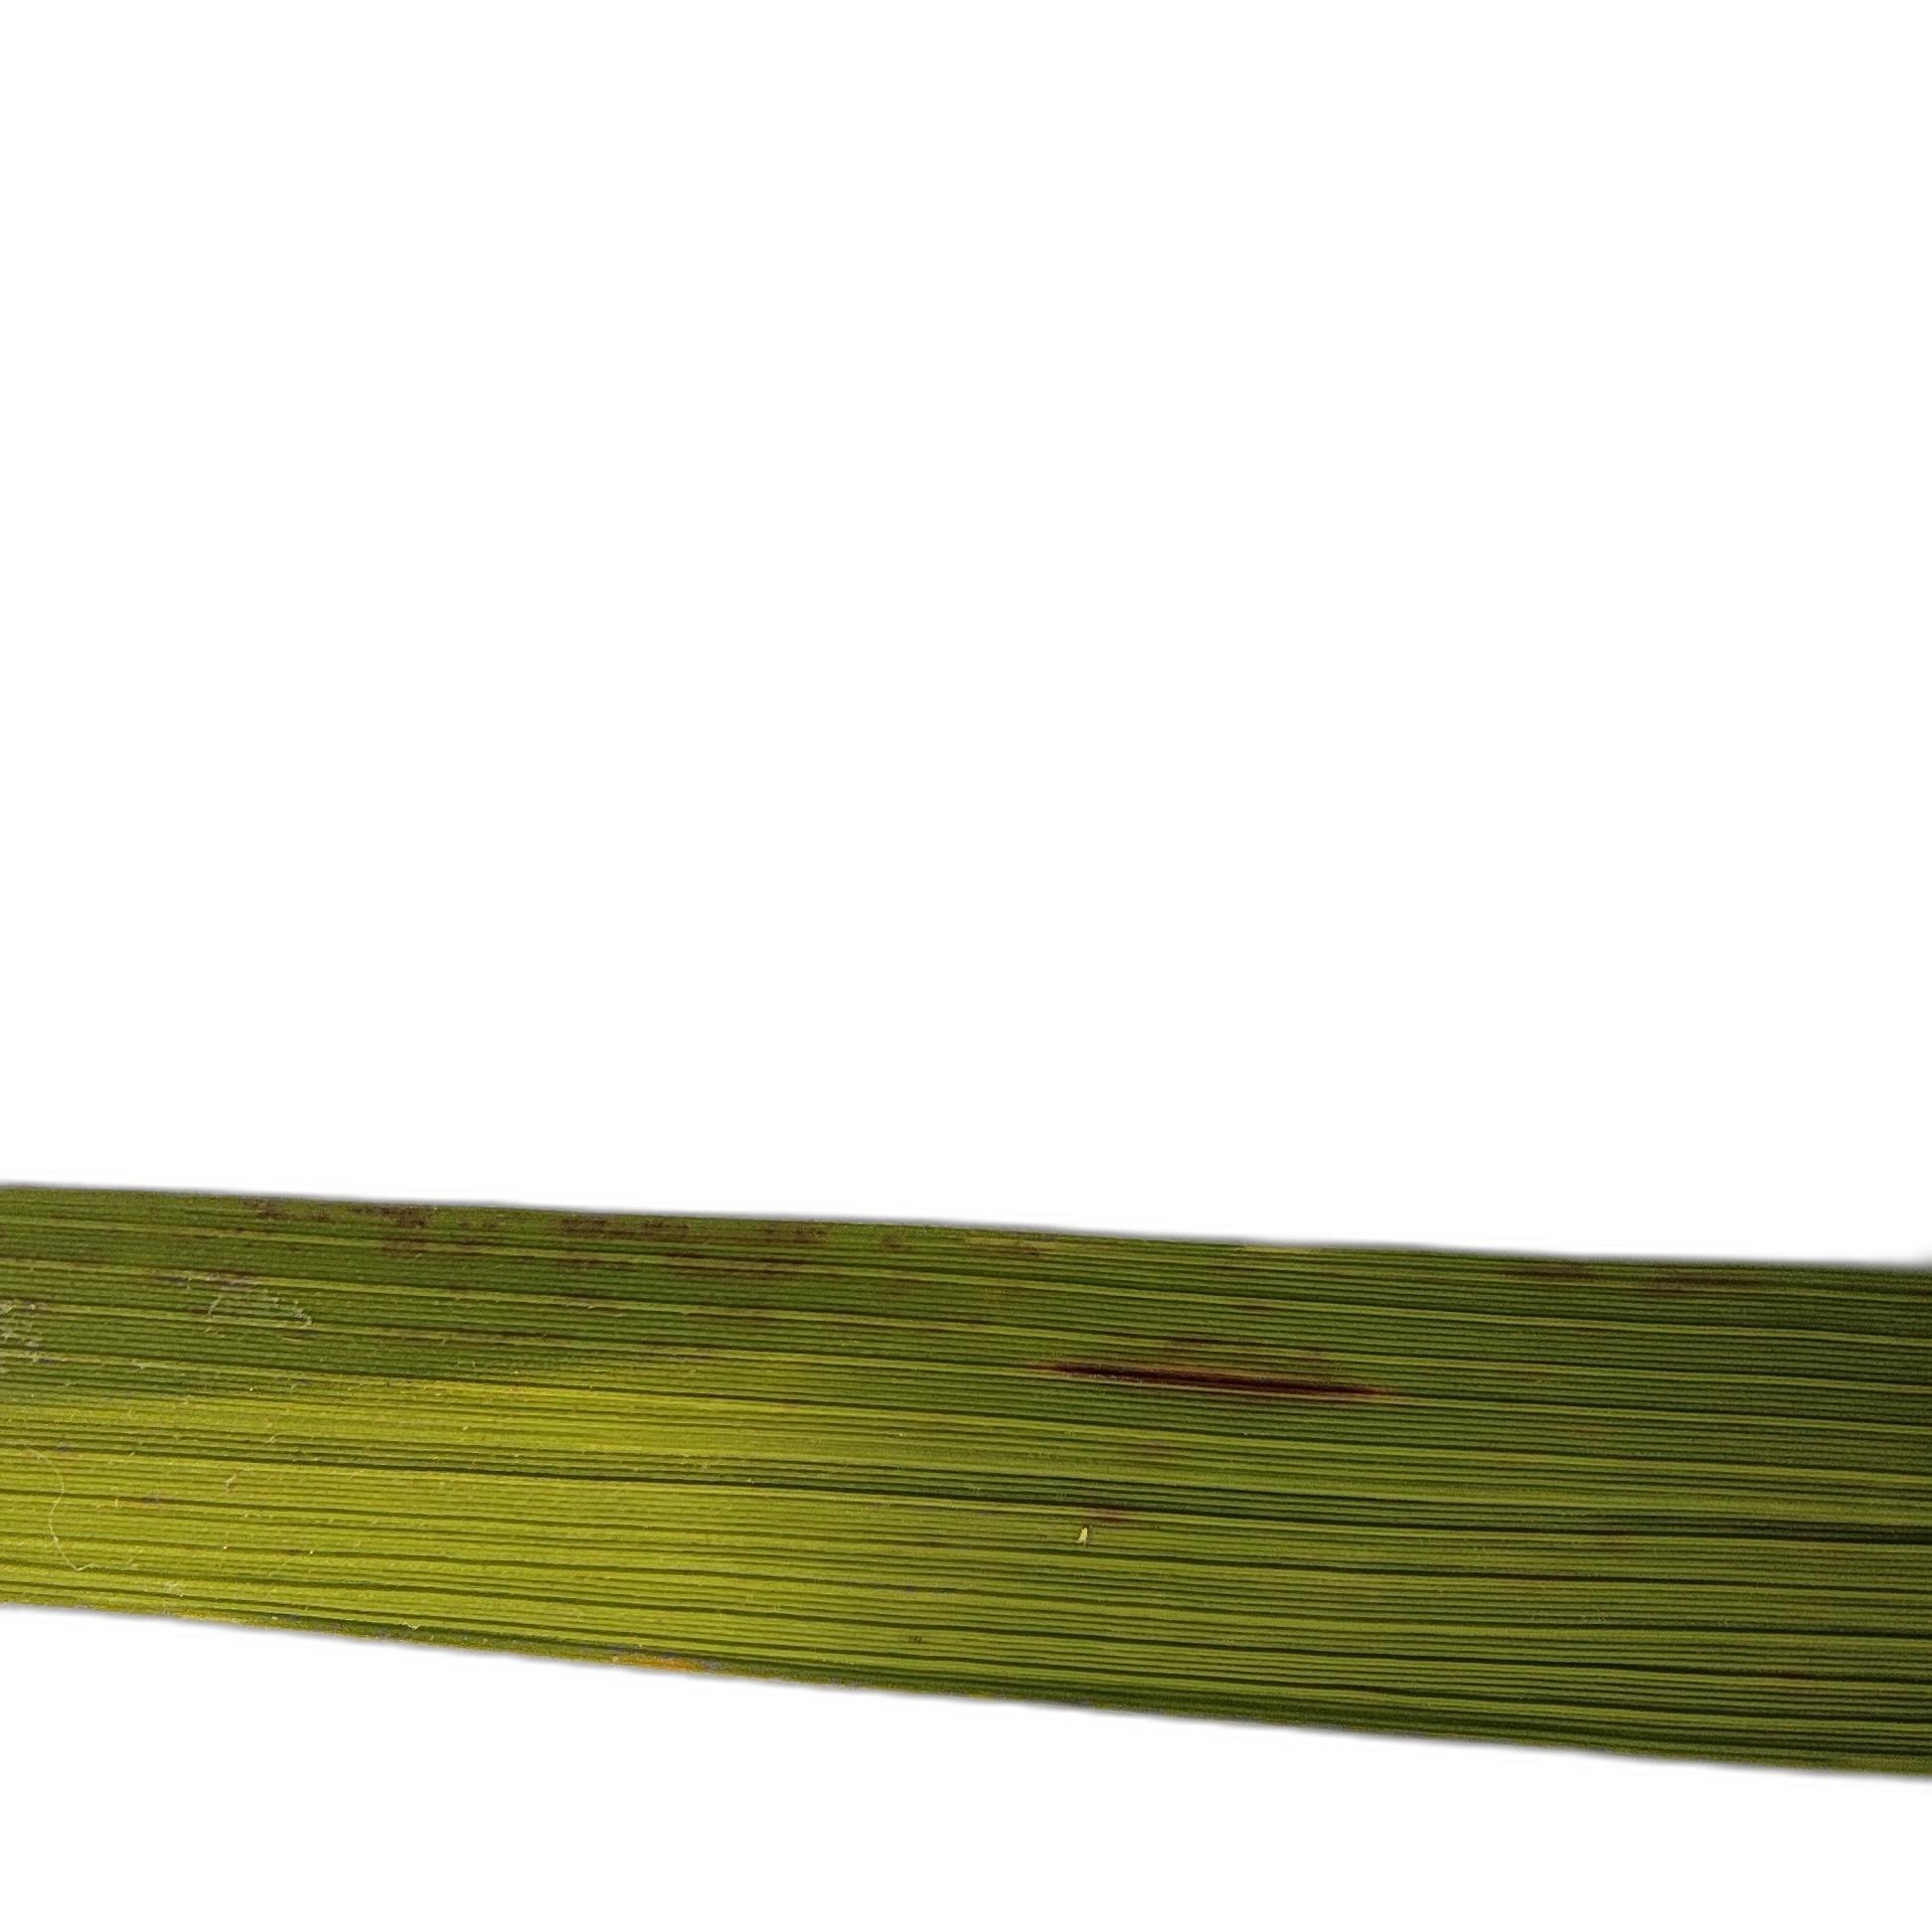
Label: Rice Blast